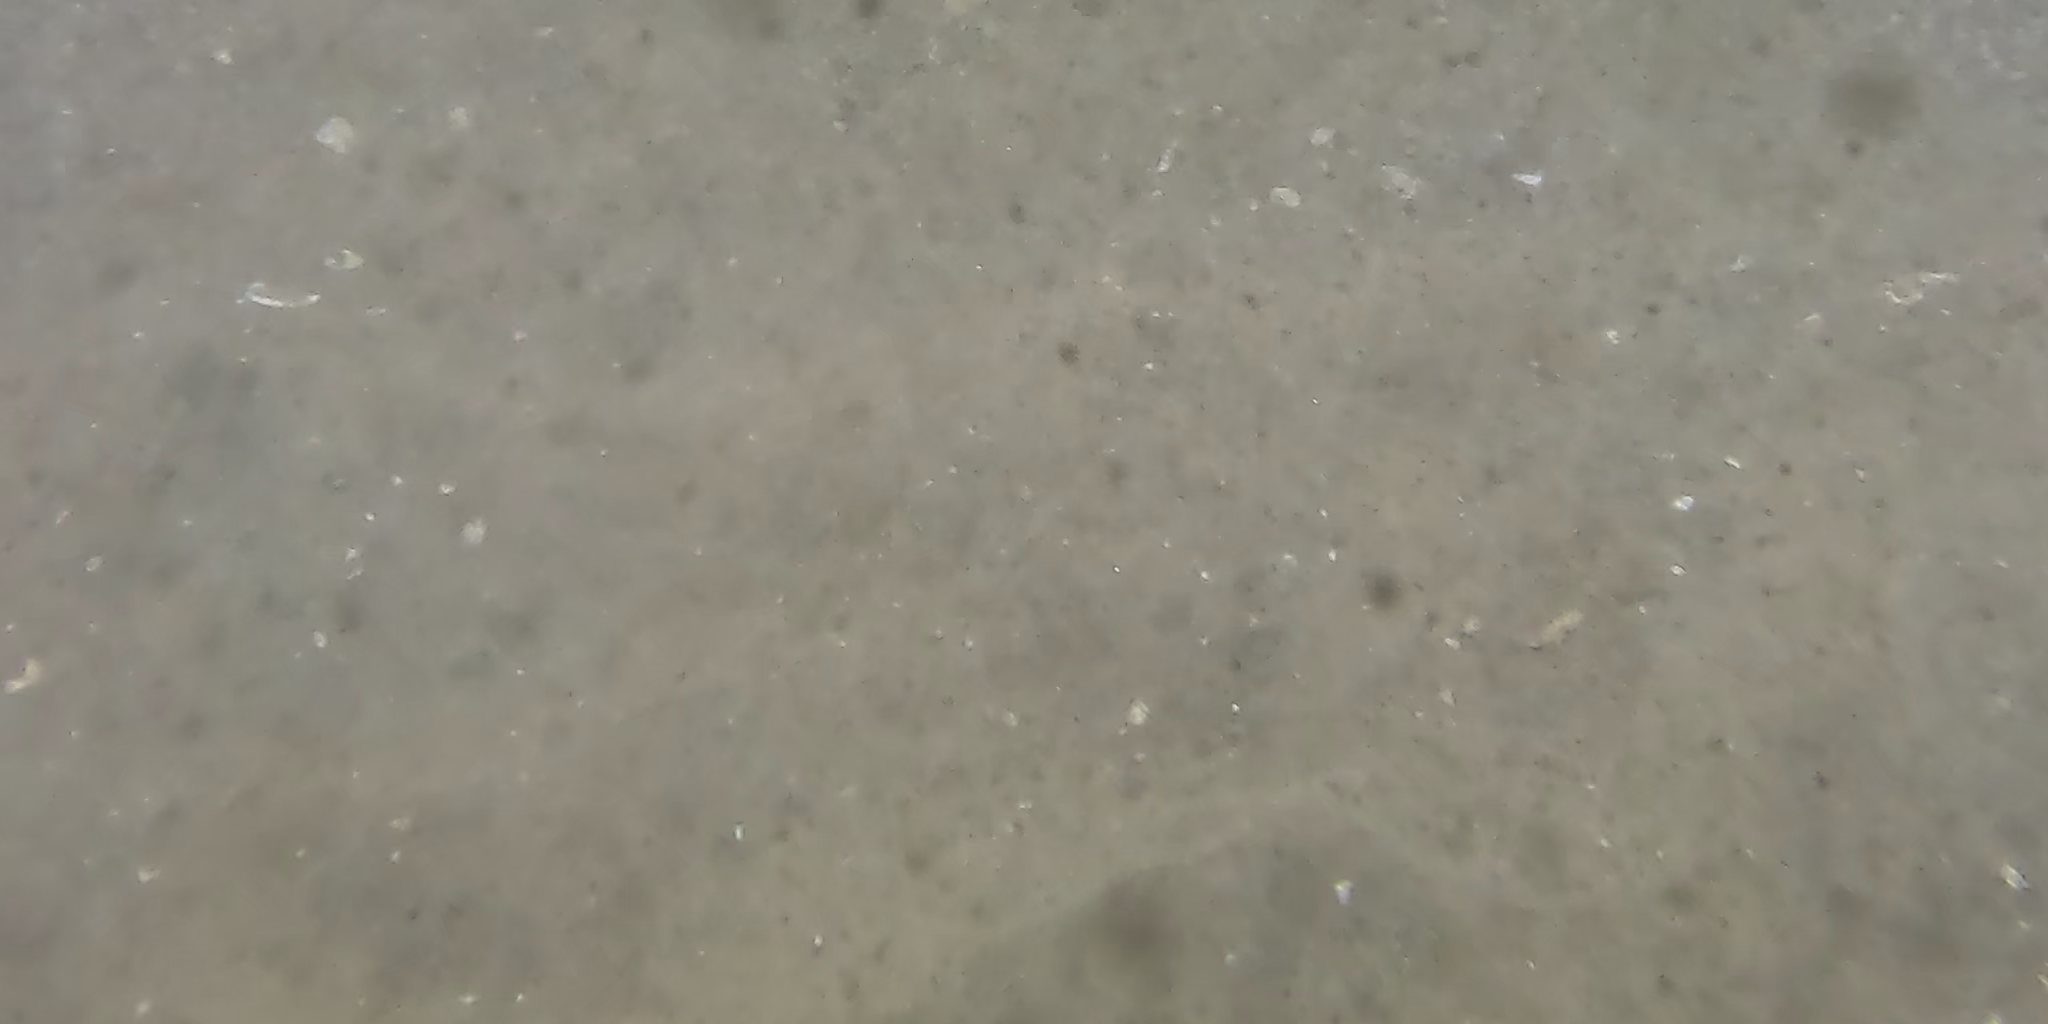
Seabed habitat: sand